Energize Eastside

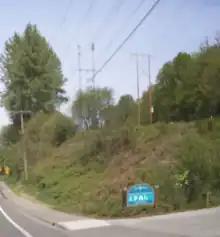
Power lines

Energize Eastside is a Puget Sound Energy (PSE) project to upgrade 16 miles of electric transmission line on the Eastside between Redmond and Renton. The project involves building a new electric substation and upgrading lines from 115 kV to 230 kV along the existing easement. The project has faced significant local opposition over its necessity and impact.